Terre Haute, Indiana

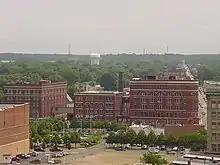
Clabber Girl factory complex in 2006

With the efforts of nonprofit groups such as Downtown Terre Haute and the expansion of the campus of Indiana State University, changes have spurred growth downtown. Several new hotels and businesses have been added to the "Crossroads of America" near 7th and Wabash, outdoor events and festivals attract crowds nearly every weekend during the summer, and the 7th Street Arts Corridor and Terre Haute Children's Museum, completed in 2010, enhance the appeal of the downtown area. These developments over several years inspired property owners throughout downtown to rehabilitate and renovate their buildings, including Hulman & Company. A new $25 million downtown convention center was completed in 2021.